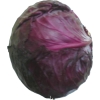
Label: red_cabbage